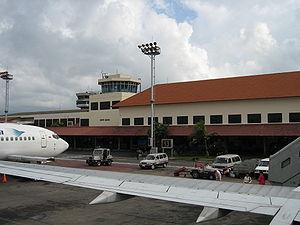
L'aéroport international Ngurah Rai est l'aéroport de Denpasar, la capitale de la province indonésienne de Bali. Il est situé à 15 km au sud de la ville. Son nom est un hommage au héros national d'Indonésie, I Gusti Ngurah Rai, tué au combat durant la Guerre d'indépendance.